Japanese community of Melbourne

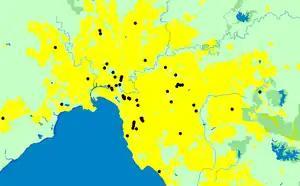
one dot denotes 100 Japan born Melbourne residents

The Japanese population is located throughout the Melbourne area, with many temporary Japanese residents living in middle-class suburbs.